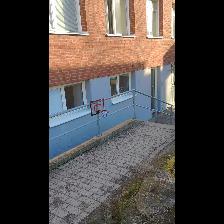
Label: NonHuman